69 Squadron (Israel)

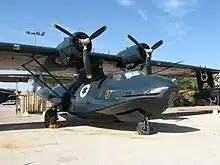
A PBY Catalina at the Israeli Air Force Museum in Hatzerim. The aircraft bears the B-17-era squadron badge

With the end of the 1948 Arab Israeli War, the majority of volunteer airmen returned home, and 69 Squadron went through a period of reorganization. From an English-speaking outfit it was transformed into a Hebrew speaking unit. Training was stepped-up to qualify Israelis to take over vacated positions. The squadron settled into a peacetime routine, with the B-17s conducting bombing and cloud seeding tests and participating in IDF exercises. The IAF itself was undergoing major changes, and in early May 1949 69 Squadron relocated to Tel Nof.